Santería

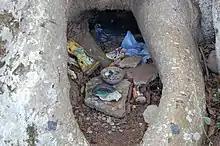
A selection of offerings that have been placed at the base of a tree in Cuba as part of a Santería rite

To heal a patient, the "santero"/"santera" may also prescribe "omiero", give them a cleansing bath, or provide them with a "collares" necklace. They may perform a ritual to transfer the sickness to an animal, sacrifice an animal to a specific "oricha" to request healing, or encourage an "oricha" to possess the sick individual and thus heal them. Different "oricha" are linked to the healing of specific ailments; Ochún is for instance usually requested when dealing with genital problems. People who are sick may undergo the "rogación de la cabeza" ("blessing of the head"), in which coconut water and cotton are applied to the head to feed the "orí". Many practitioners will also encourage their clients to seek mainstream medical assistance, either from doctors or psychotherapists, with Santería healing seen as complementary to medical science.